81st Oregon Legislative Assembly

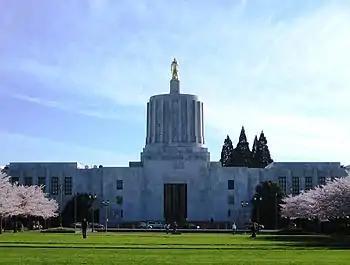
The legislature took place in the Oregon State Capitol, seen here in 2007

The 81st Oregon Legislative Assembly was the legislative session of the Oregon Legislative Assembly that convened on January 11, 2021 and adjourned June 26th. Its even-year short session of 35 days convened on February 1, 2022 and adjourned sine die on March 4, 2022.